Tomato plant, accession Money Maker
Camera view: bottom (45 deg); turntable rotation: 30 degrees
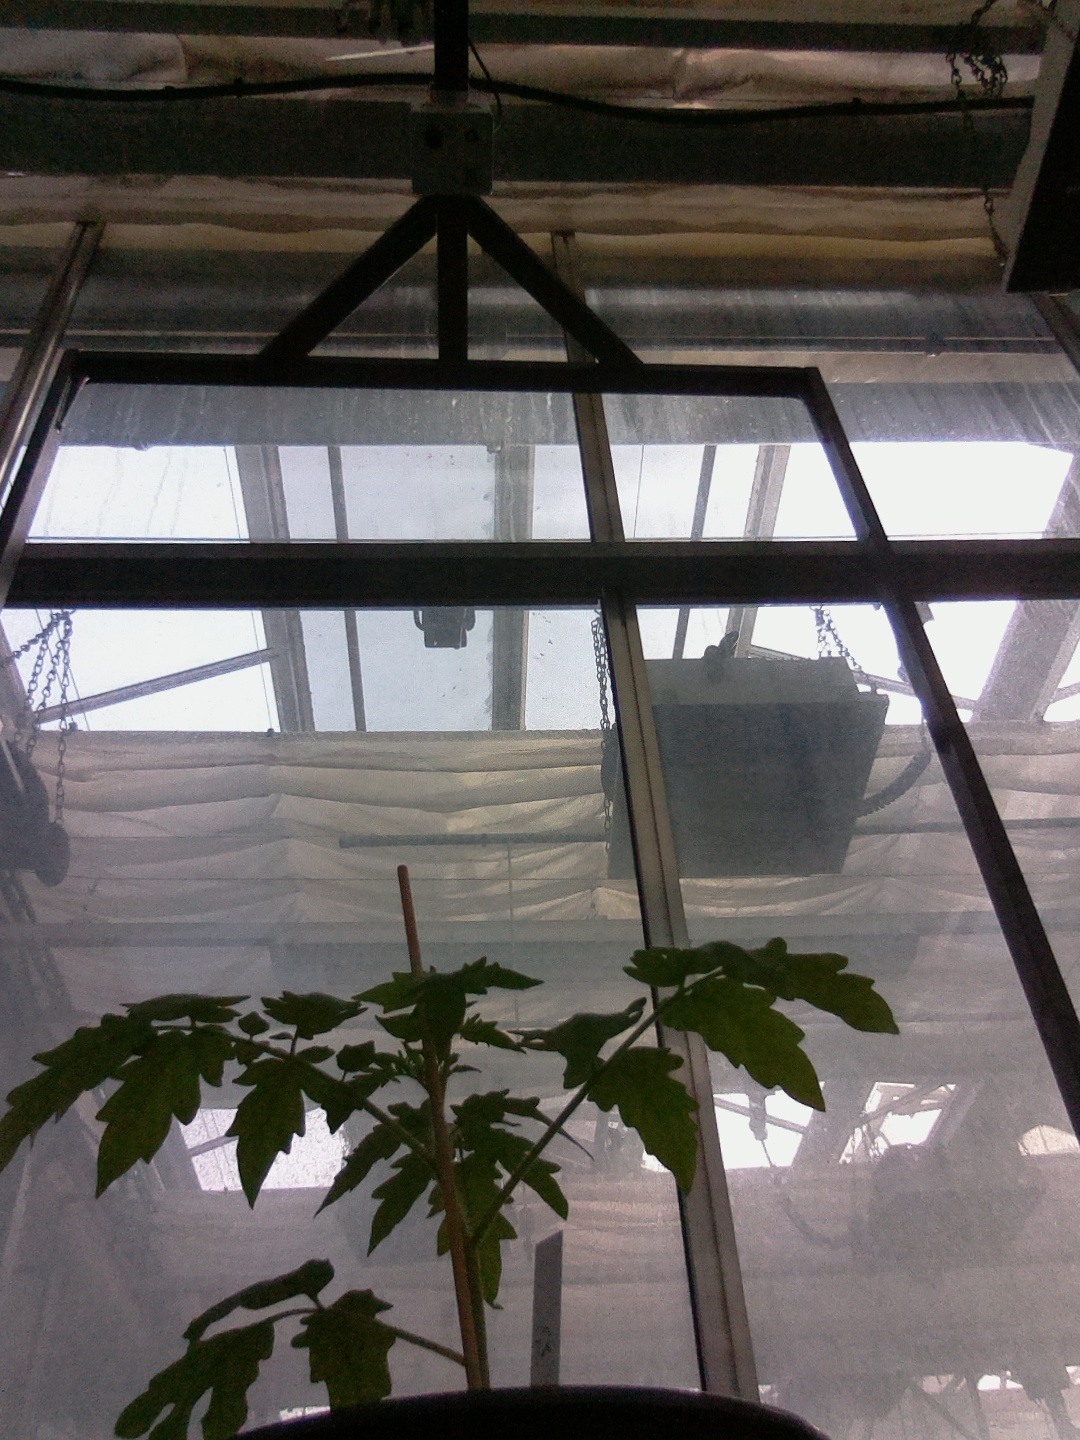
BBCH growth stage 13: 6 of true leaves visible